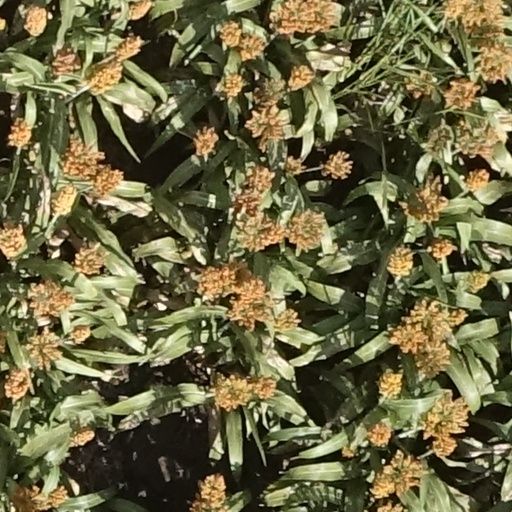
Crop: sorghum